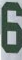
Number: 6